Hibiscus Apartments

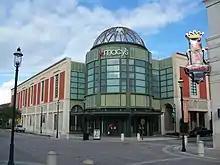
Macy's, where the apartments used to be

The building was destroyed in the early 2000s for the development of City Place shopping district in downtown West Palm Beach. A Macy's occupied the site where the Hibiscus Apartments once existed until it closed in 2017. This building was demolished in 2018 and a 21 story apartment building named The Laurel was built in its place. The laurel opened in 2024.